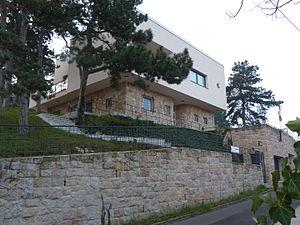
Noel Field, né le 23 janvier 1904 à Londres et mort le 12 septembre 1970 à Budapest, est un espion américain qui a travaillé pour le NKVD et dont les activités avant et après la Seconde Guerre mondiale ont permis au bloc de l'Est d'utiliser son nom comme motif de poursuite lors des procès de László Rajk et Slánský.